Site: brandenburg
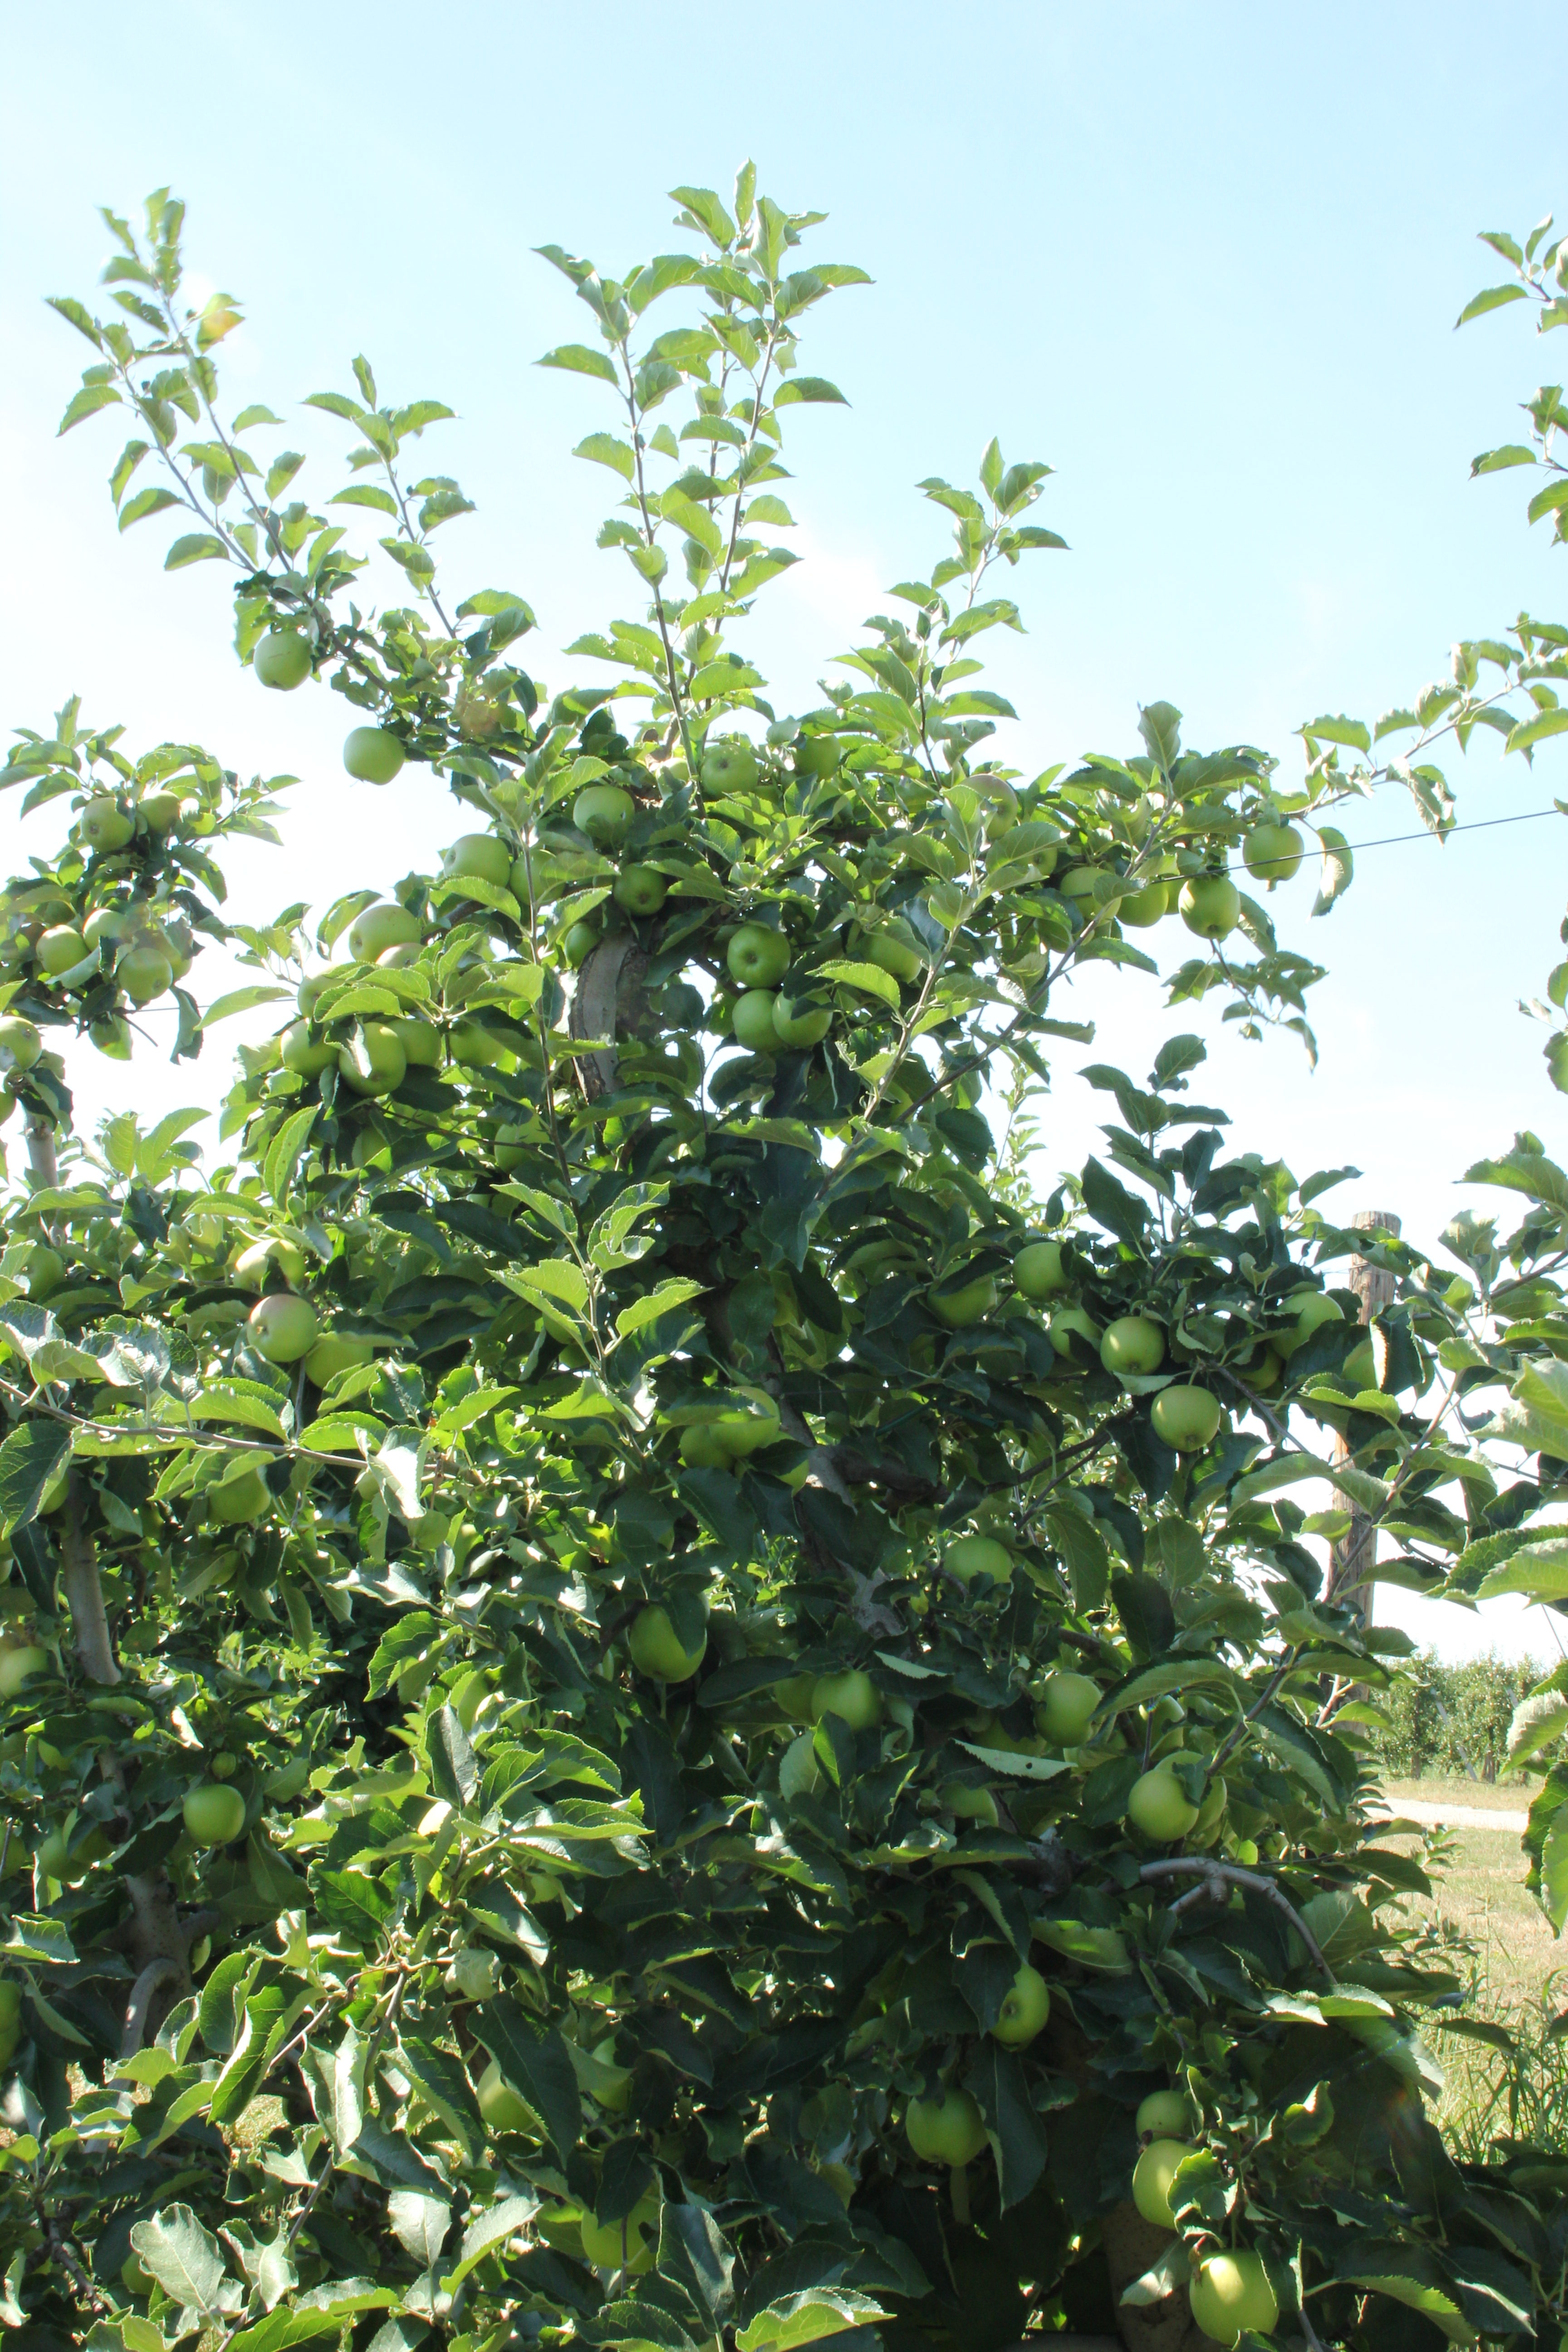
Growth stage (BBCH 77): Development of fruit